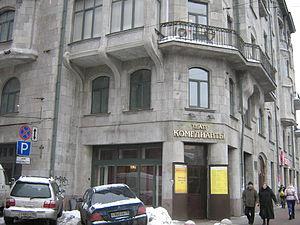
Saint-Pétersbourg.